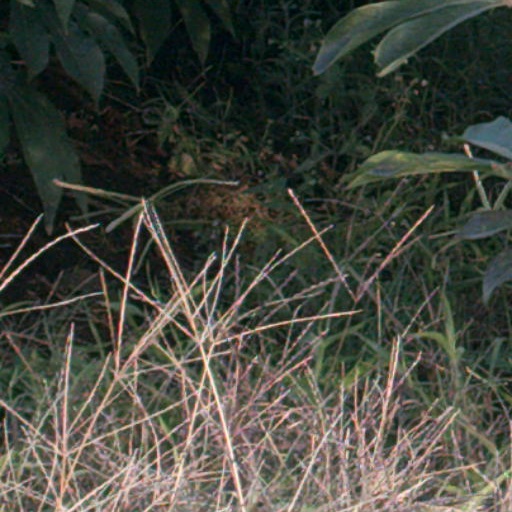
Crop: cassava